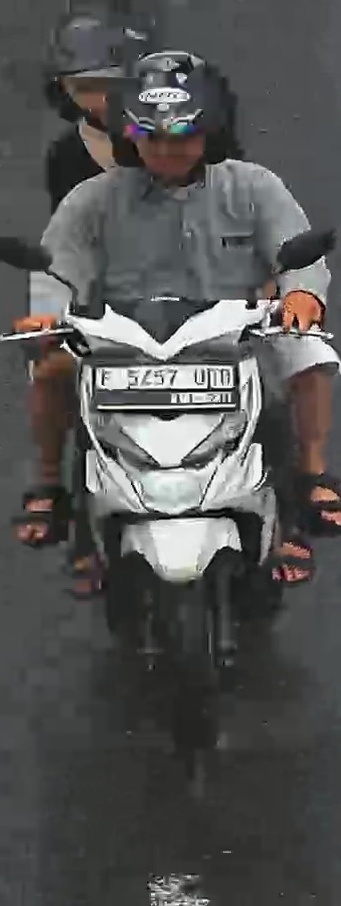
person-with-helmet: 2
person-without-helmet: 0